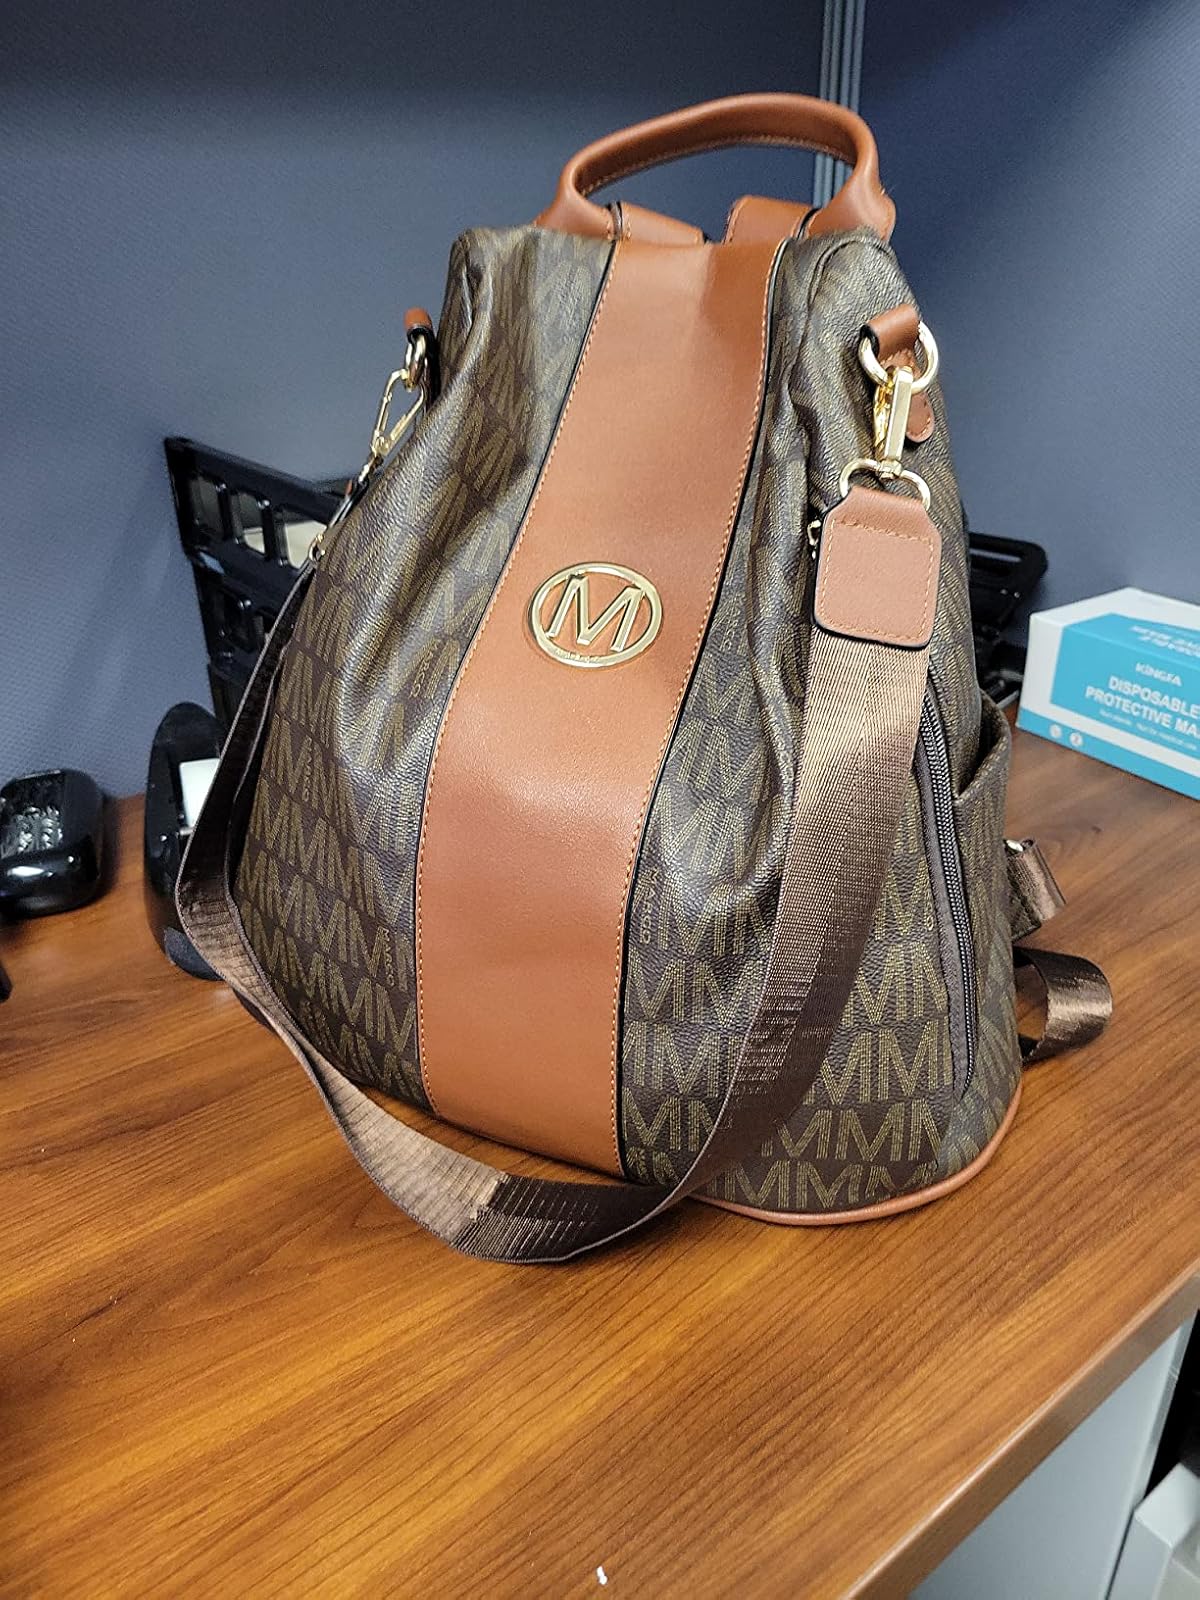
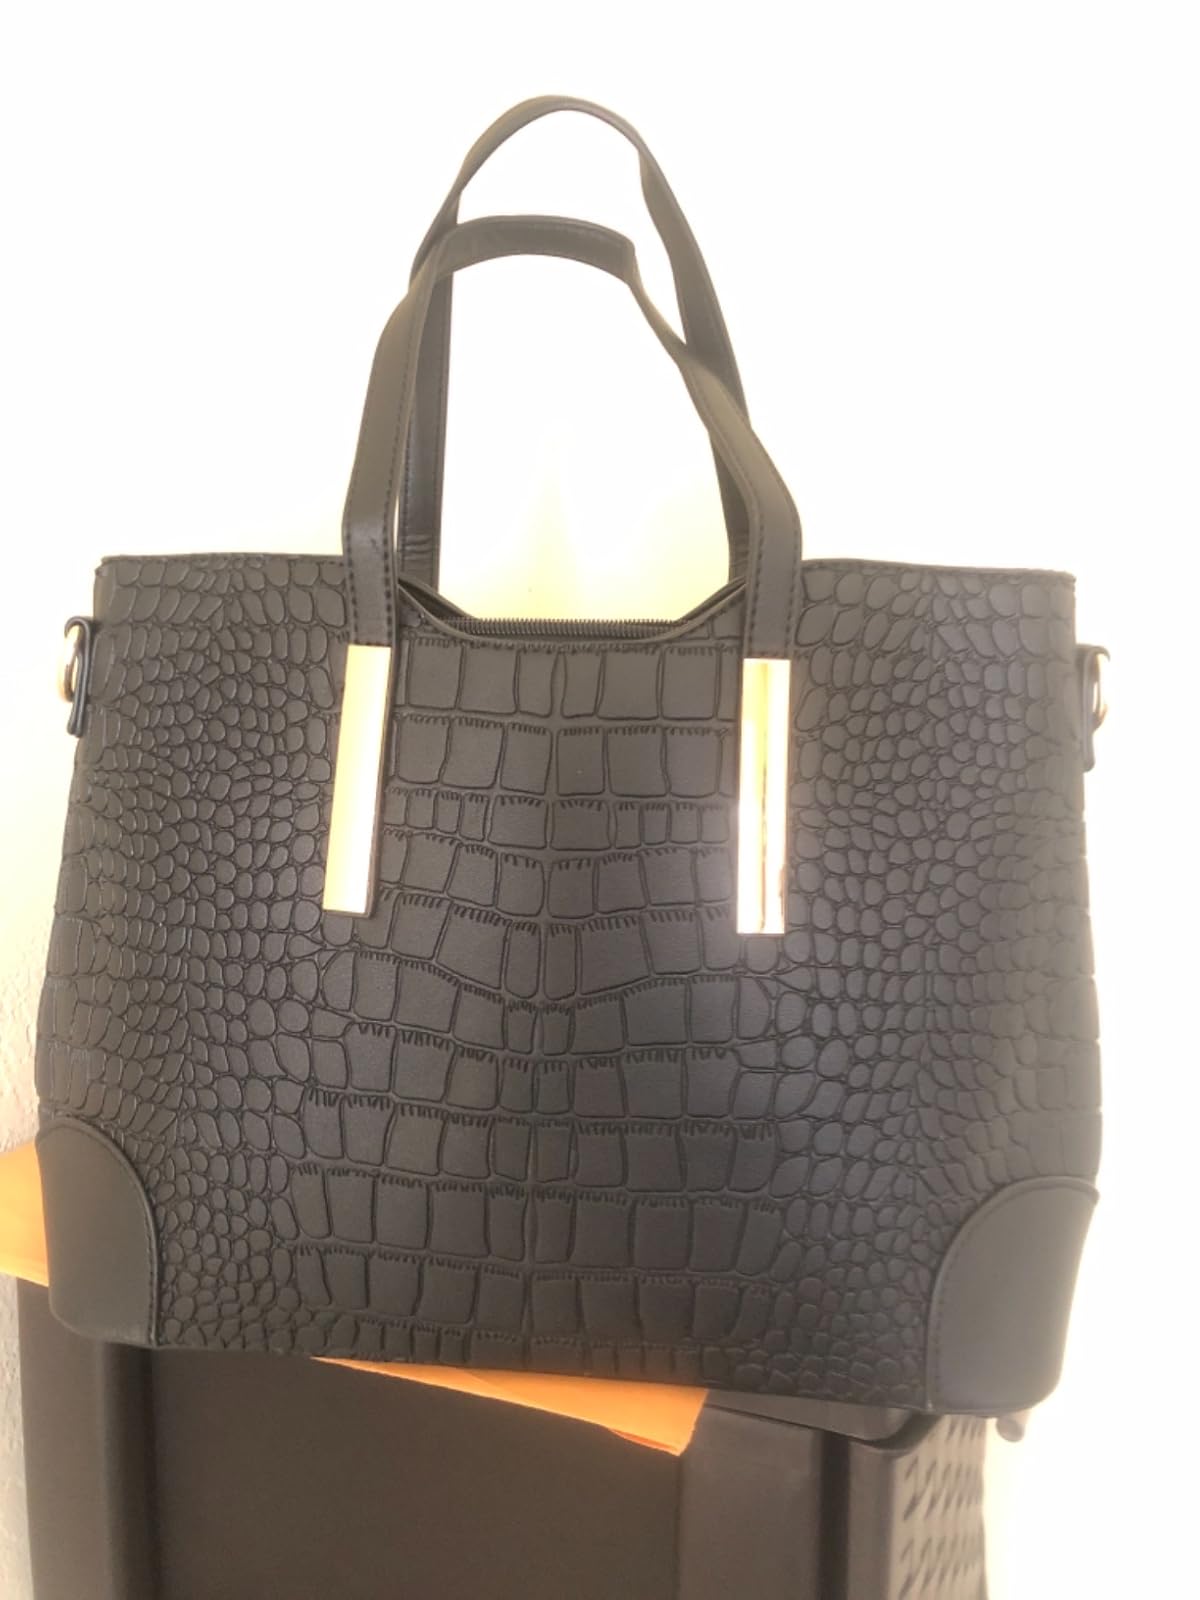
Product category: accessories_handbag
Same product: no